Washington Air National Guard

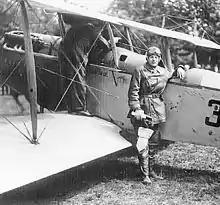
Reuben Fleet of the Washington Air National Guard, with a Curtiss JN-6 Jenny in 1925. Previously, he established the United States Air Mail Service in May 1918.

The Washington Air National Guard origins date to 28 August 1917 with the establishment of the 116th Aero Squadron as part of the World War I American Expeditionary Force. The 116th served in France on the Western Front, then after the 1918 Armistice with Germany was demobilized in 1919.